Guido Keller

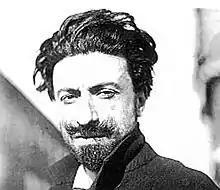
Guido Keller

Guido Keller (6 February 1892 – 9 November 1929) was an Italian aviator and political activist who was closely associated with Gabriele D’Annunzio and played an important role in the seizure of Fiume in 1919.